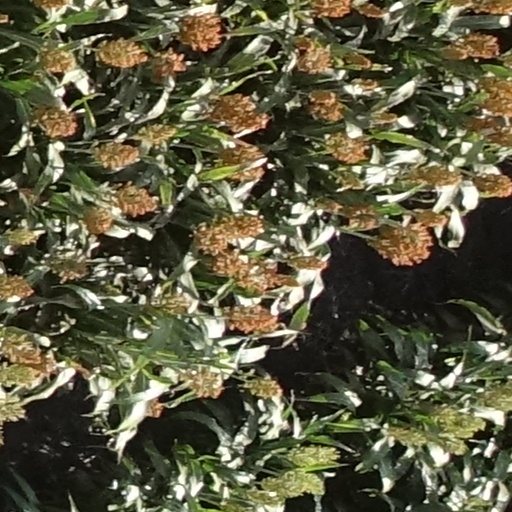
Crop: sorghum